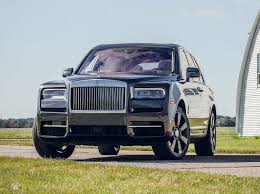
Label: noambulance